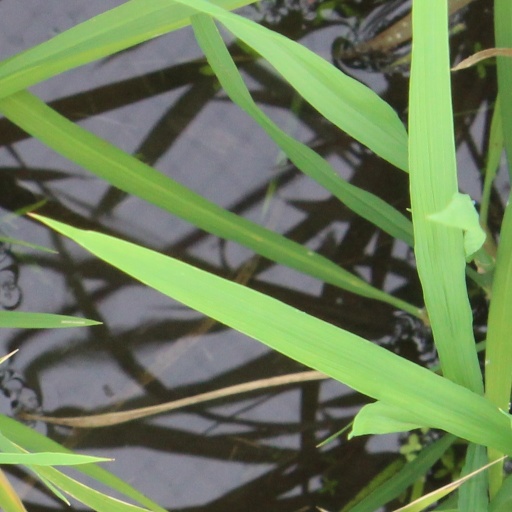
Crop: rice